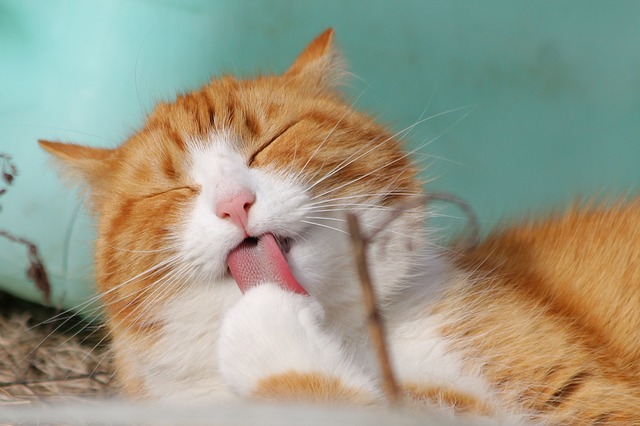
Label: gatto